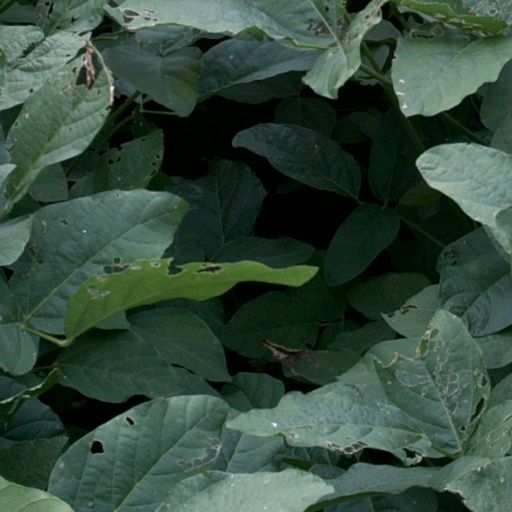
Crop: soybean